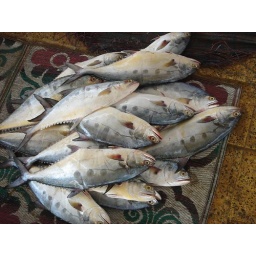
in Muttrah fish market